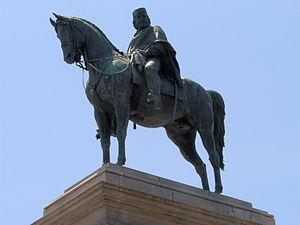
Le Janicule est situé sur la rive droite du Tibre, au sud de la cité du Vatican. Elle est considérée comme la huitième colline de Rome, en référence aux sept collines de Rome. Situé en bordure de l'ager Vaticanus, la colline est parfois confondue avec le Mons Vaticanus. Aujourd'hui elle fait partie du rione Trastevere.